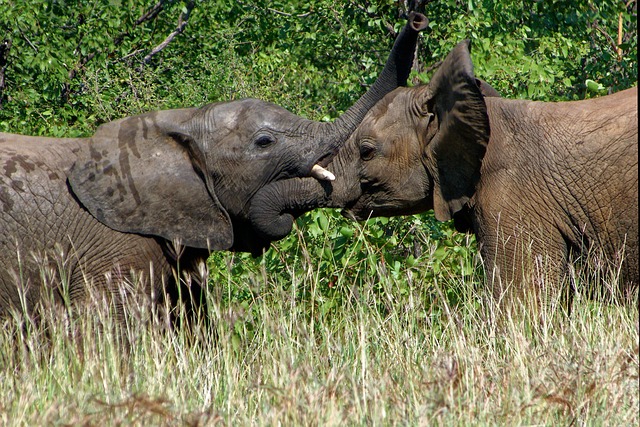
Label: elefante